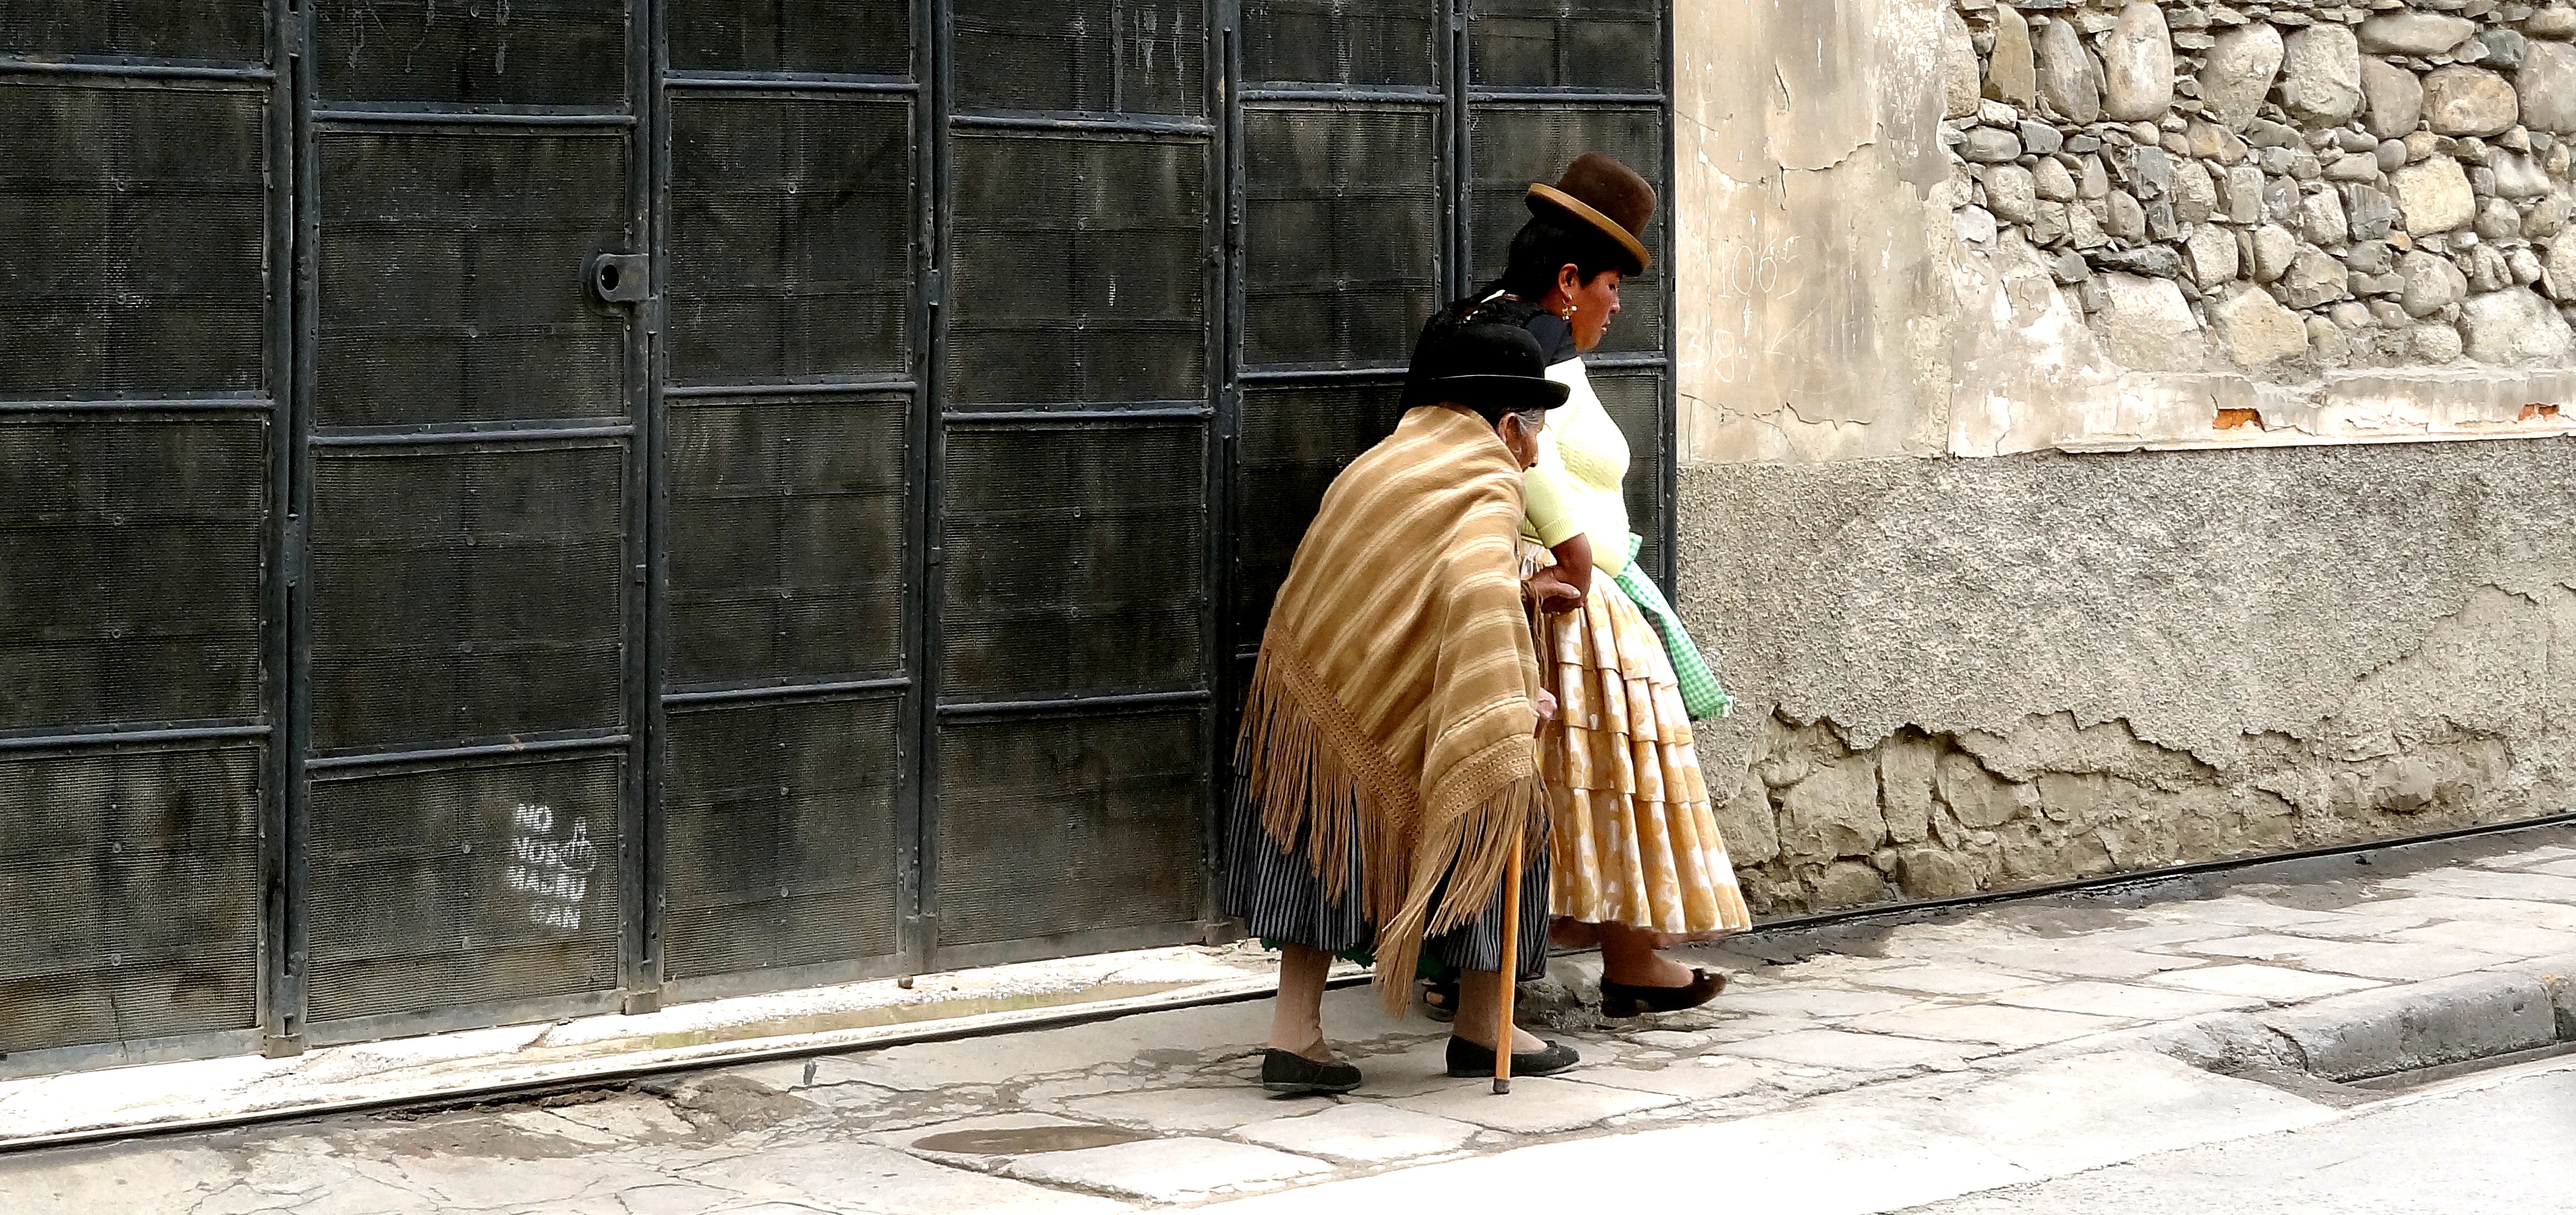
street, statue, art, temple, women, infrastructure, bolivia, la paz